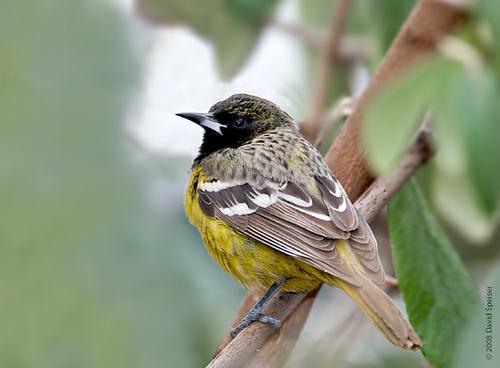
A photo of a scott oriole